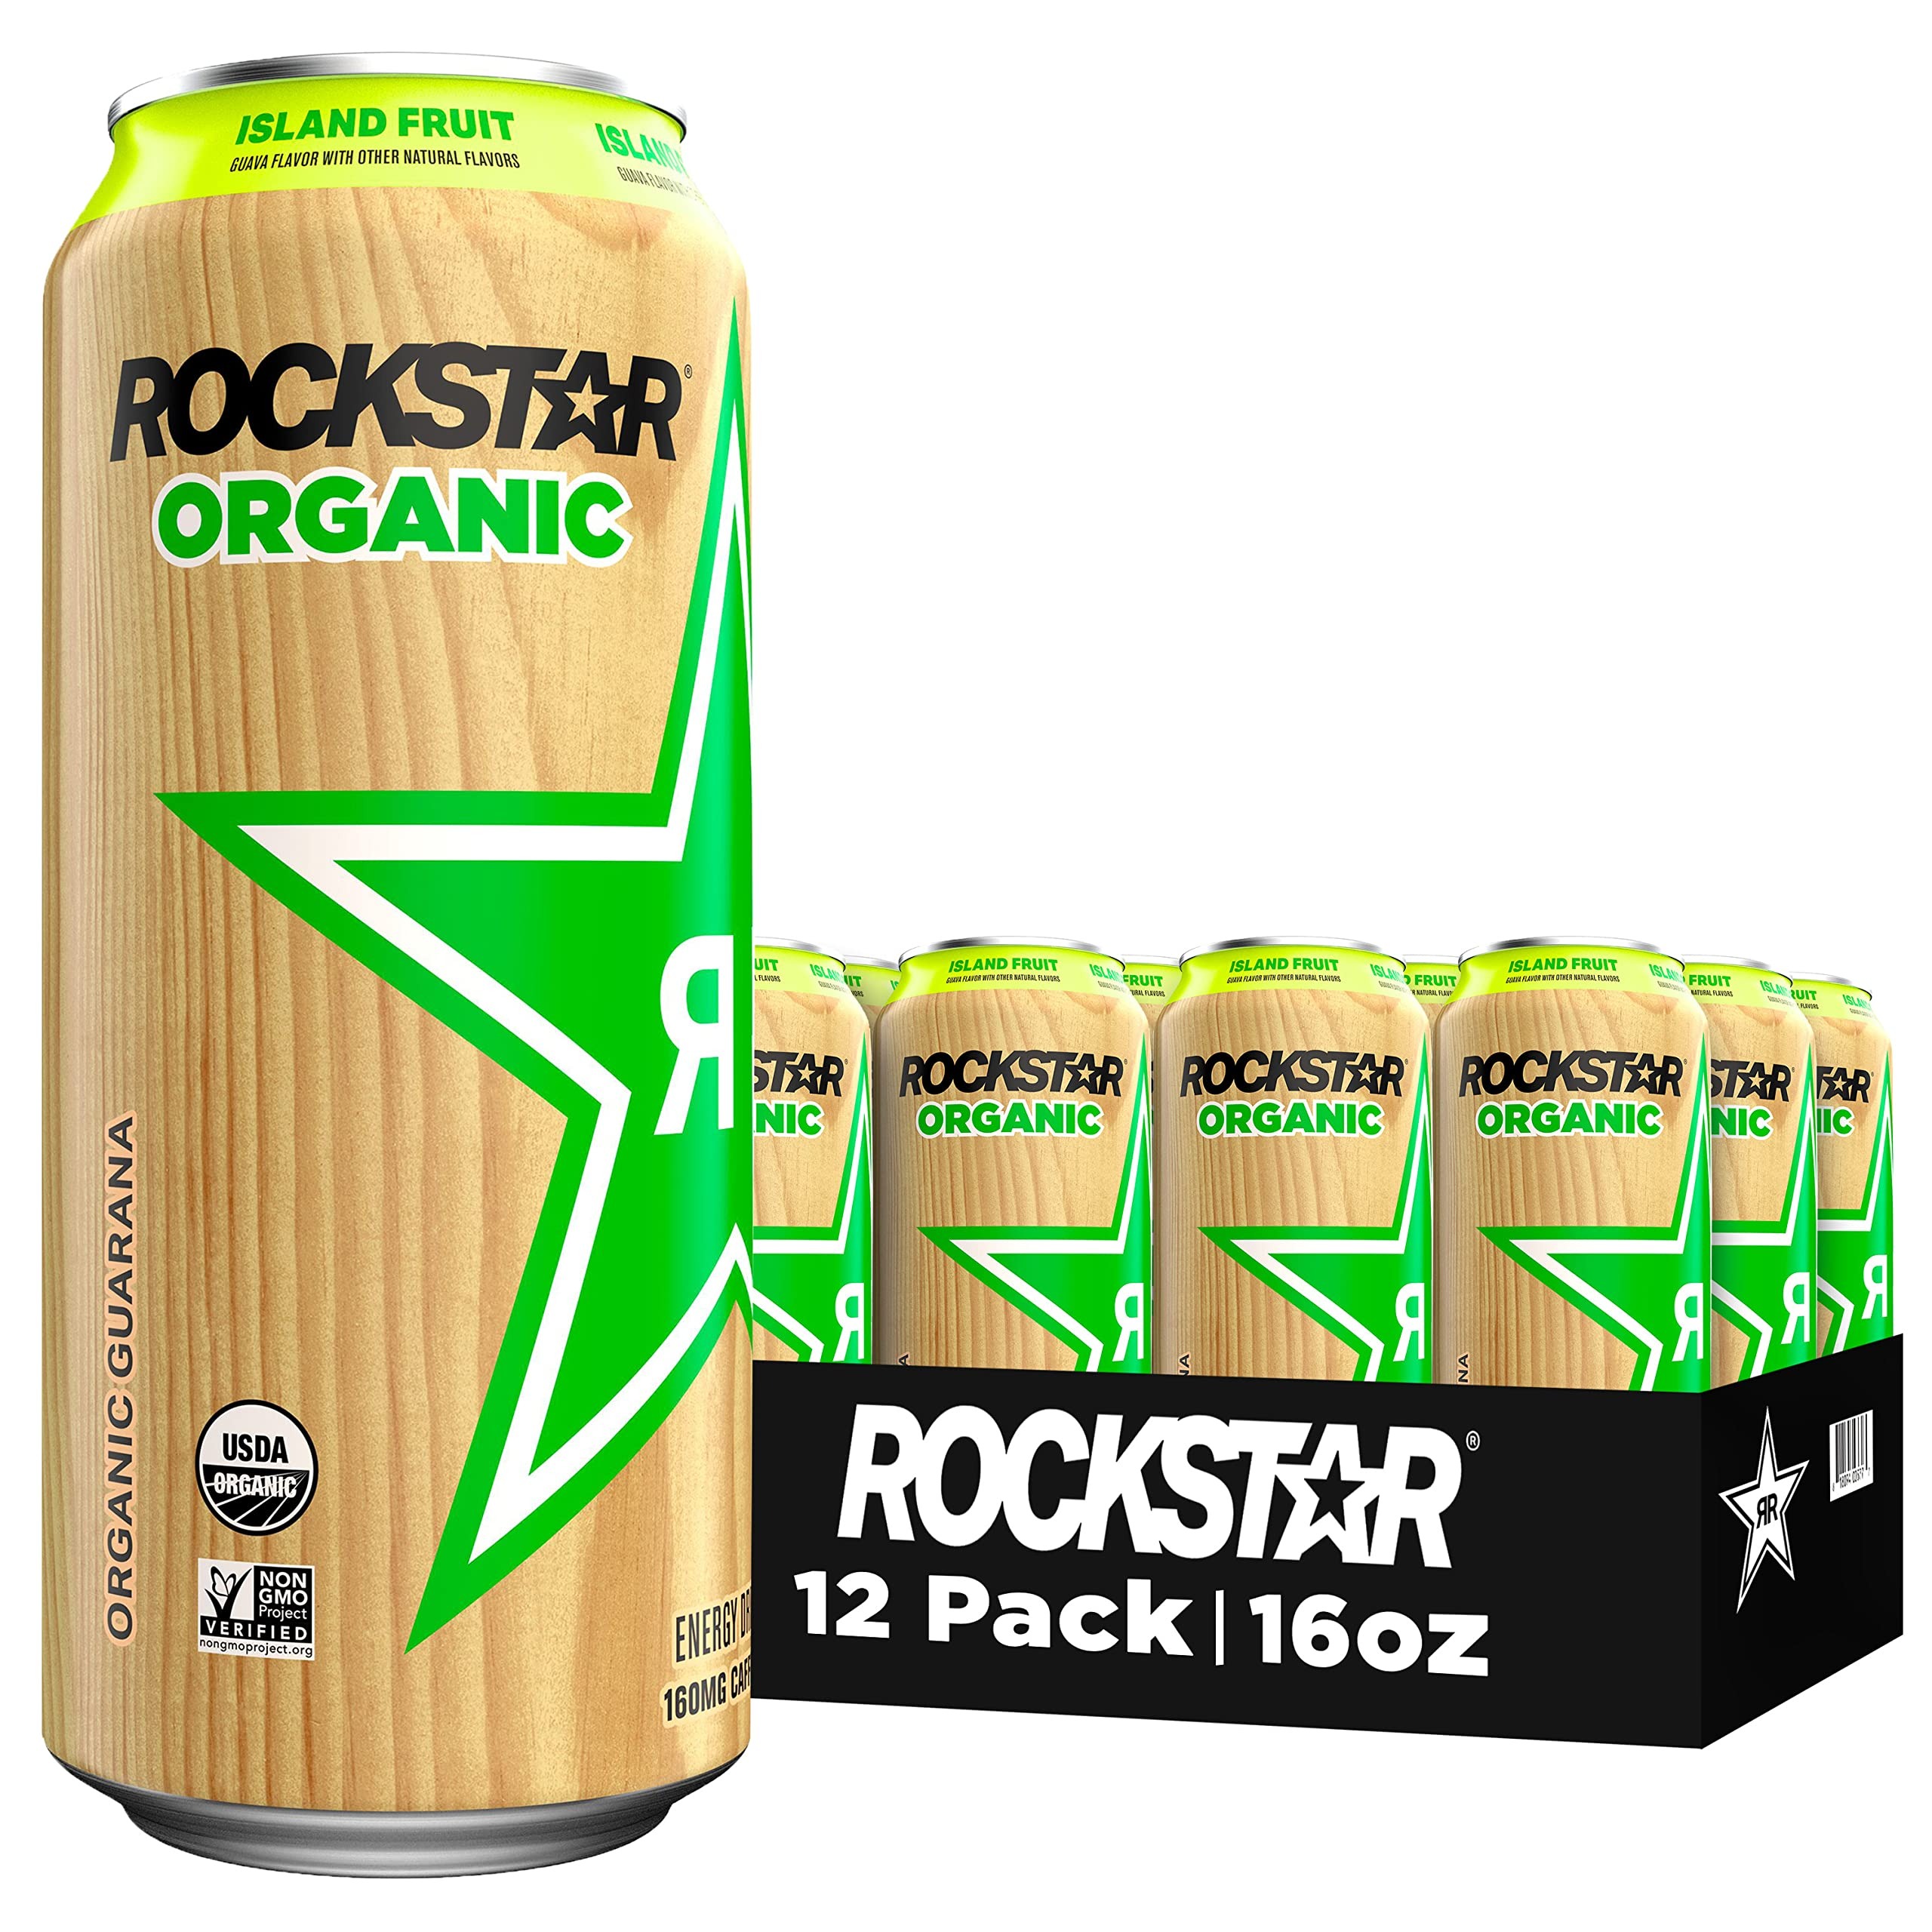
Item Name: Rockstar Energy Drink Organic Island Fruit, 16oz 12pk
Bullet Point 1: Enhanced with organic caffeine and organic cane sugar
Bullet Point 2: 12 (15oz) cans of Rockstar Organic Energy Drink
Bullet Point 3: Guava flavor combined with organic cane sugar to create a tropical delight for the palate.
Bullet Point 4: Island Fruit flavor
Value: 192.0
Unit: Fl Oz

Price: 20.49